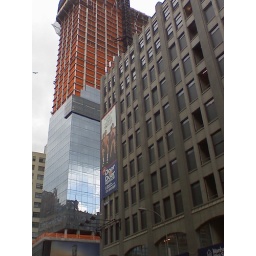
A glass tower rises in SoHo